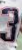
Number: 3